Malibu tile

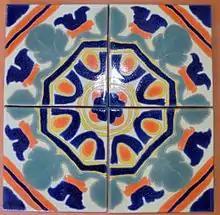
Replica in the style of Malibu Potteries. A Hispano-Moresque pattern on 4 tiles.

Malibu tile is a type of ceramic tile that takes its inspiration from the tiles that were produced at Malibu Potteries in Malibu, California, during the latter half of the 1920s. These tiles reflect a style of design that is referred to as Hispano-Moresque or Arabesque exhibiting bright contrasting glaze colors often in geometric patterns that are reminiscent of tiles produced many centuries ago in the Near and Middle East, North Africa and southern Spain. The Adamson House in Malibu, California, now the Malibu Lagoon Museum, contains the largest and most varied display of Malibu Potteries tile. The Adamson House was added to the National Register of Historic Places in 1977 and became a California Historical Landmark in 1985.